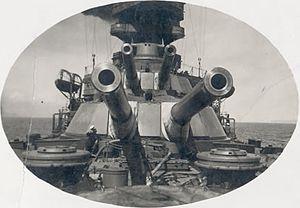
La dénomination de canon EOC de 14 pouces/45 calibres recouvre différents canons de marine similaires conçus et fabriqués par Elswick Ordnance Company pour équiper les navires construits par Armstrong Whitworth et/ou armés pour plusieurs pays avant la Première Guerre mondiale.